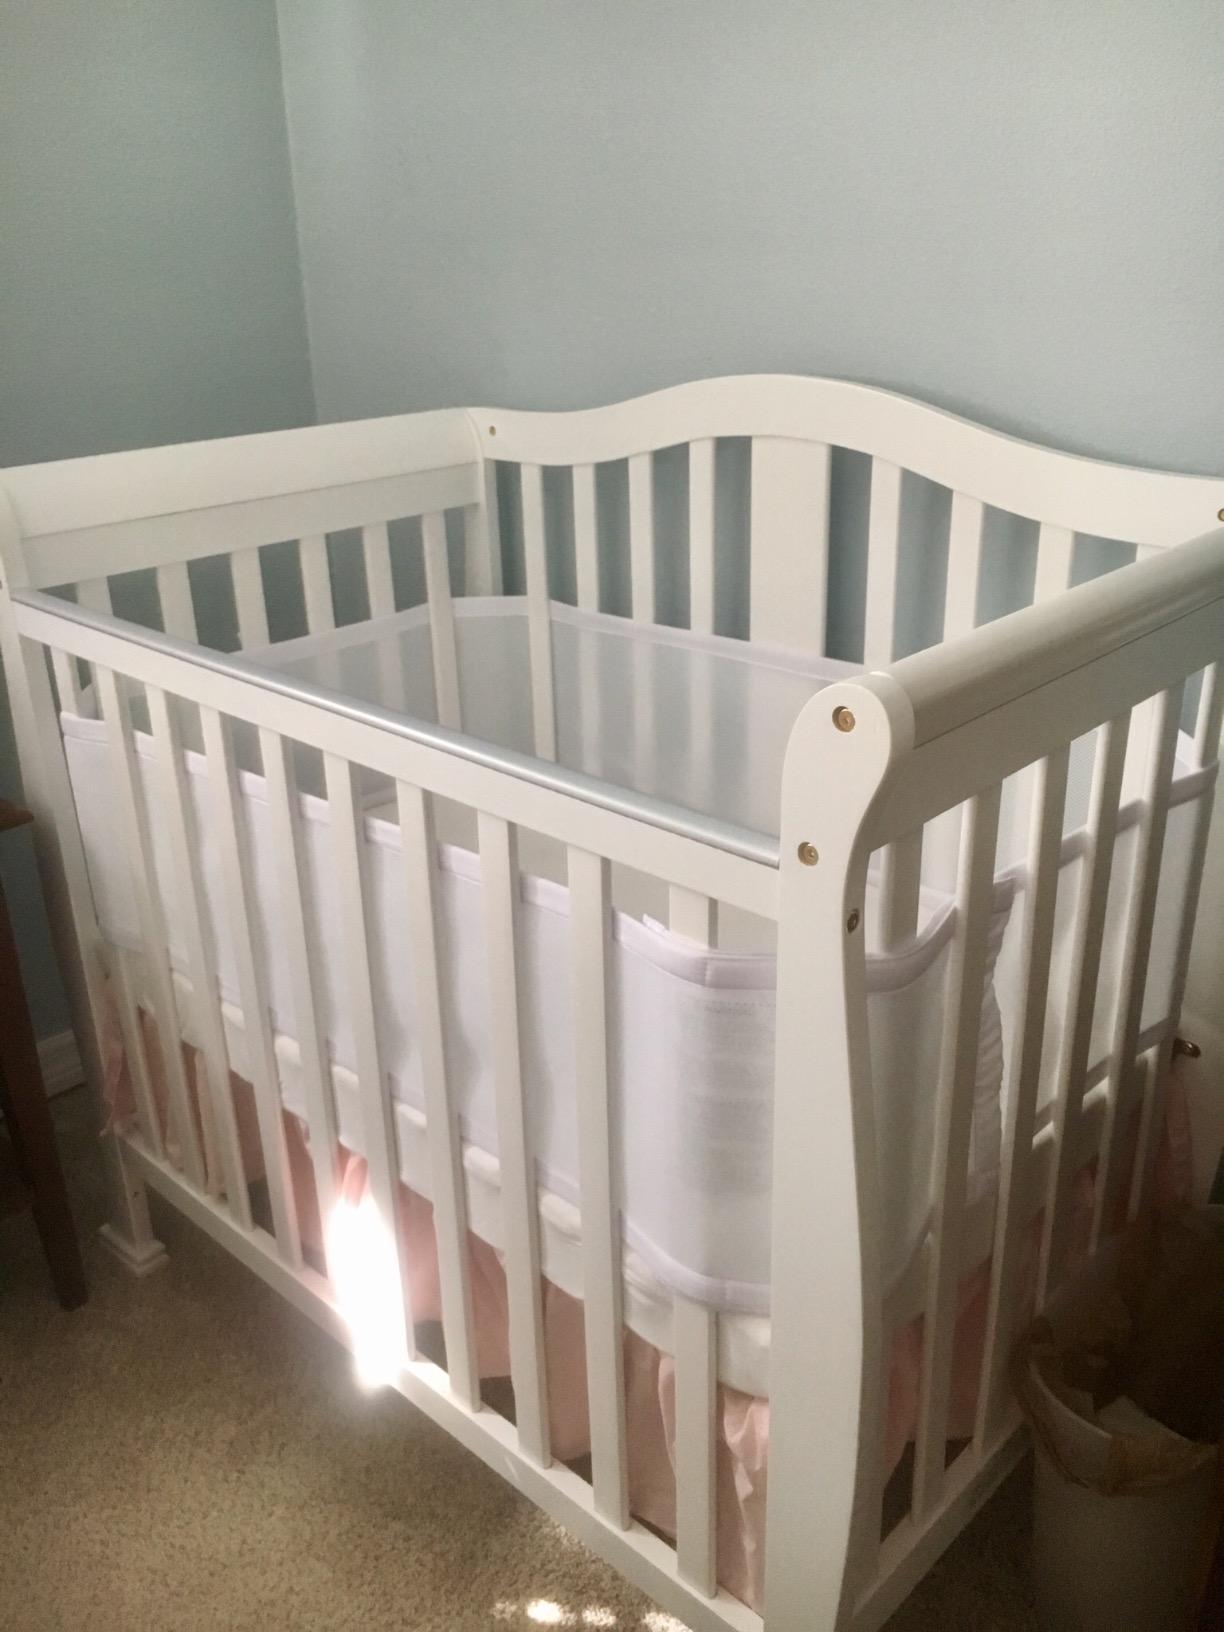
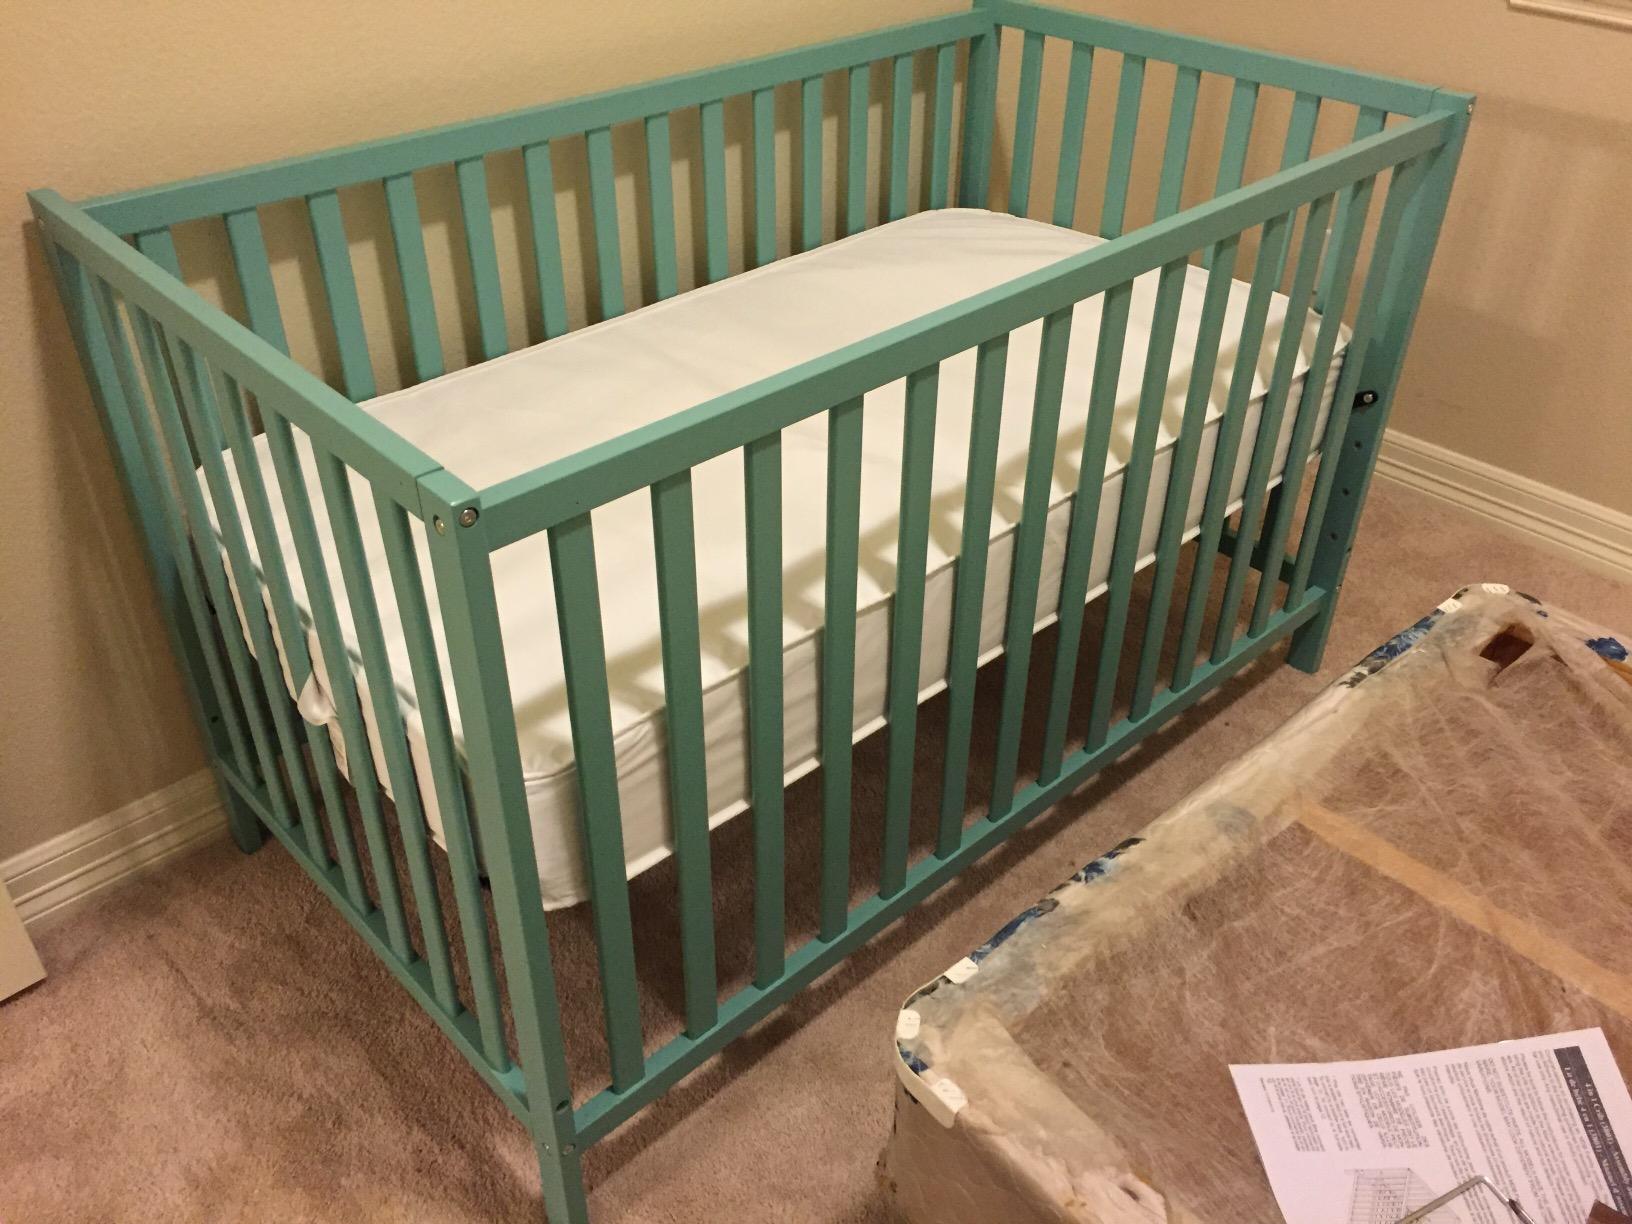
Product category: products_crib
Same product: no